Ulf Stark

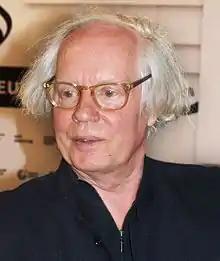
Ulf Stark in 2016

Ulf Gottfrid Stark (12 July 1944 – 13 June 2017) was a Swedish author and screenwriter (he adapted several of his own books for film and wrote the screenplay for the 1999 film "Tsatsiki, morsan och polisen").